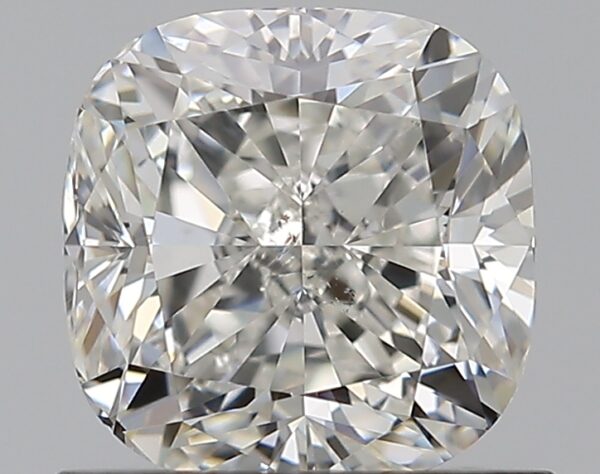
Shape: cushion
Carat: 1.01
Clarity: SI1
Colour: H
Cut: EX
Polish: EX
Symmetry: VG
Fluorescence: N
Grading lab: GIA
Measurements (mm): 5.64 x 5.56 x 3.86